Wet Hot Demonic Summer

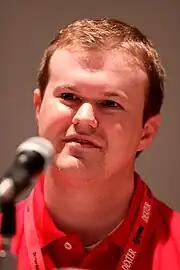
Daniel Powell wrote "Wet Hot Demonic Summer".

"Wet Hot Demonic Summer" was written by Daniel Powell and directed by Aaron Augenblick. Series creator Devin Clark said that they planned on giving it a summer theme since they knew it would air in the summer. Clark further elaborated on the decision to incorporate summer and "Harry Potter" themes into the episode, stating: "We went, 'alright, those are two little nuggets of ideas we can incorporate into that.' We can't be as relevant to pop culture as some other shows, but it just means we have a little more of a challenge of making jokes that are a little more evergreen and poking fun of the genre in a much broader spectrum." Screenwriter Powell explained that it is difficult for the series to do "topical stuff" as it takes up to nine months to complete an episode, but they were aware of the fact that the "Harry Potter and the Deathly Hallows – Part 2" would premiere shortly after the episode was set to air. "So it would seem like we were hyper-topical, even though we had a good nine months advance notice", he said. Powell said that they included famous wizards from many other sources, including "The Lord of the Rings" and "The Wonderful Wizard of Oz". In an interview with Charles Webb of MTV, Clark elaborated: "We make it a hodgepodge of the wizard references and obviously the main one is, and the most prominent one and the one that's most relevant to pop culture is the "Harry Potter" spoof that we've thrown in there.